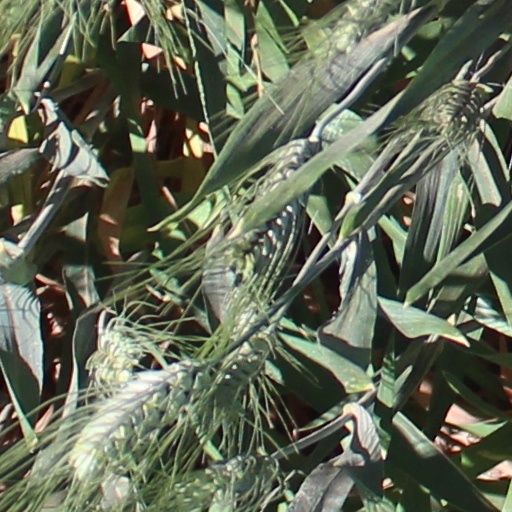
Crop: wheat